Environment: real
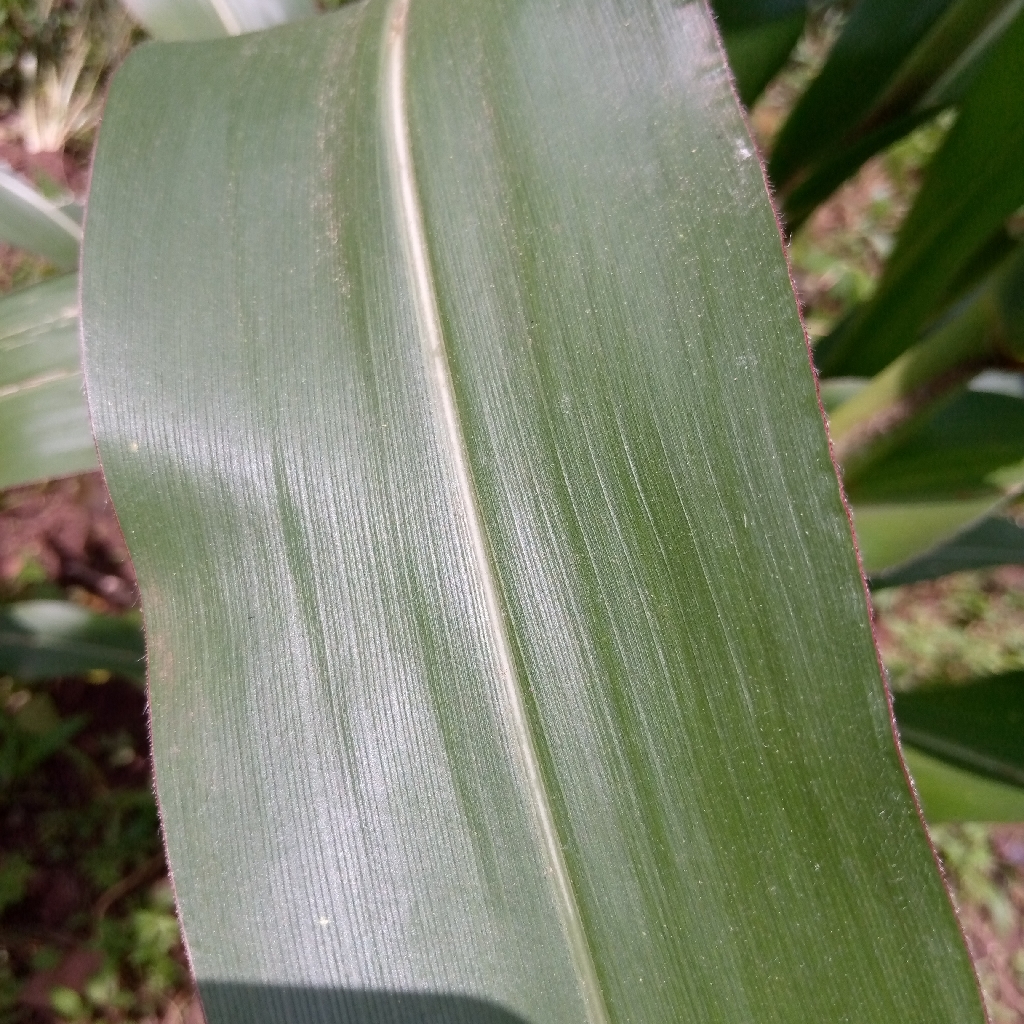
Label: healthy